John Pugh (RAF officer)

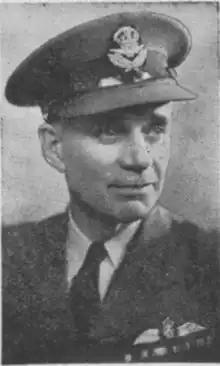
John Edwardes Pugh MBE MC

Captain John Edwardes Pugh was a Canadian World War I flying ace credited with five aerial victories.